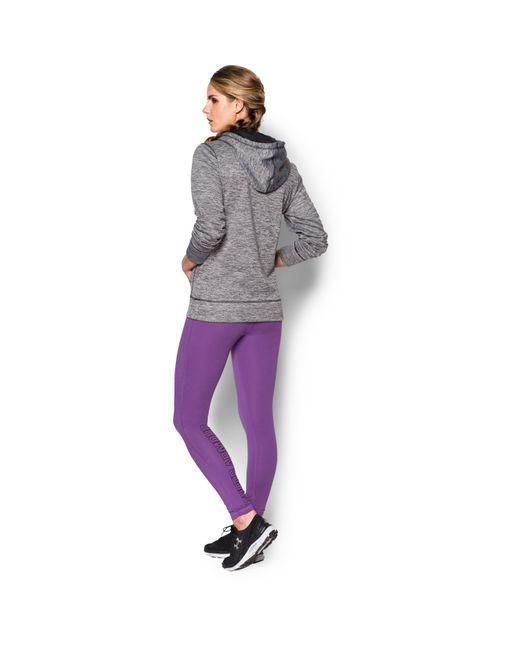
Hoch taillierte Legging in lila Farbe für Frauen